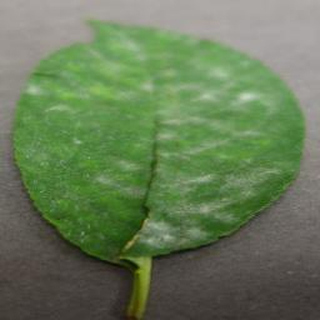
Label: cherry_powdery_mildew